Ali Fergani

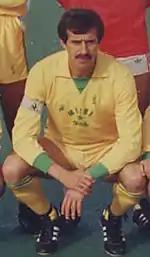
the Electronic Youth of Tizi-Ouzou in 1986

Ali Fergani (born 21 September 1952) is an Algerian football manager and former player who played in the midfield position as a playmaker. He was a regular member of the Algeria national team during his 13-year international career.